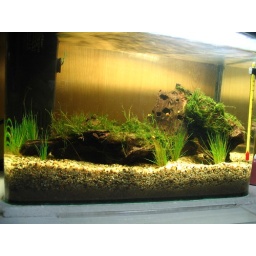
Water was yellow due to the bogwood. Should have soak it in boiling water for a night.